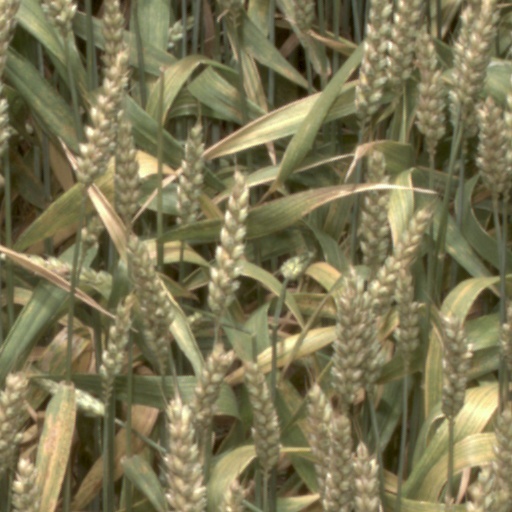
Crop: wheat